Phallaceae

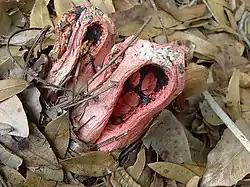
"Clathrus columnatus"

Fruiting bodies are latticed (clathrate), and made of hollow tubular arms that originate from the basal tissue within the volva. Spores are elliptical, smooth, hyaline, with dimensions of 4–6 ×1.5–2.5 μm. Examples include "Clathrus ruber", the lattice stinkhorn, "Clathrus archeri", the octopus stinkhorn, and "Clathrus columnatus", the columned stinkhorn.